Stoning

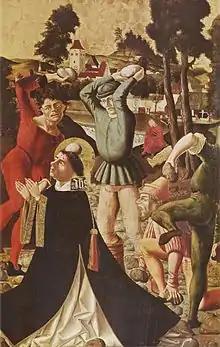
Saint Stephen, first martyr of Christianity, painted in 1506 by Marx Reichlich (1460–1520)(Pinakothek of Munich)

Stoning, or lapidation, is a method of capital punishment where a group throws stones at a person until the subject dies from blunt trauma. It has been attested as a form of punishment for grave misdeeds since ancient times.